Arayannangalude Veedu

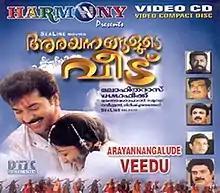

Arayannangalude Veedu is a 2000 Indian Malayalam-language film written and directed by A. K. Lohithadas. The film stars Mammootty in the lead role with Kaviyoor Ponnamma, Lakshmi Gopalaswamy, Devan, Oduvil Unnikrishnan, Siddique, Jomol, Krishna Kumar, Cochin Haneefa, Lal and Bindu Panicker in supporting roles.